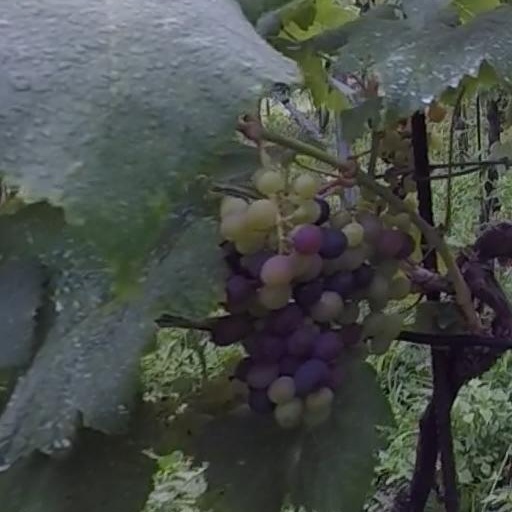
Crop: grape